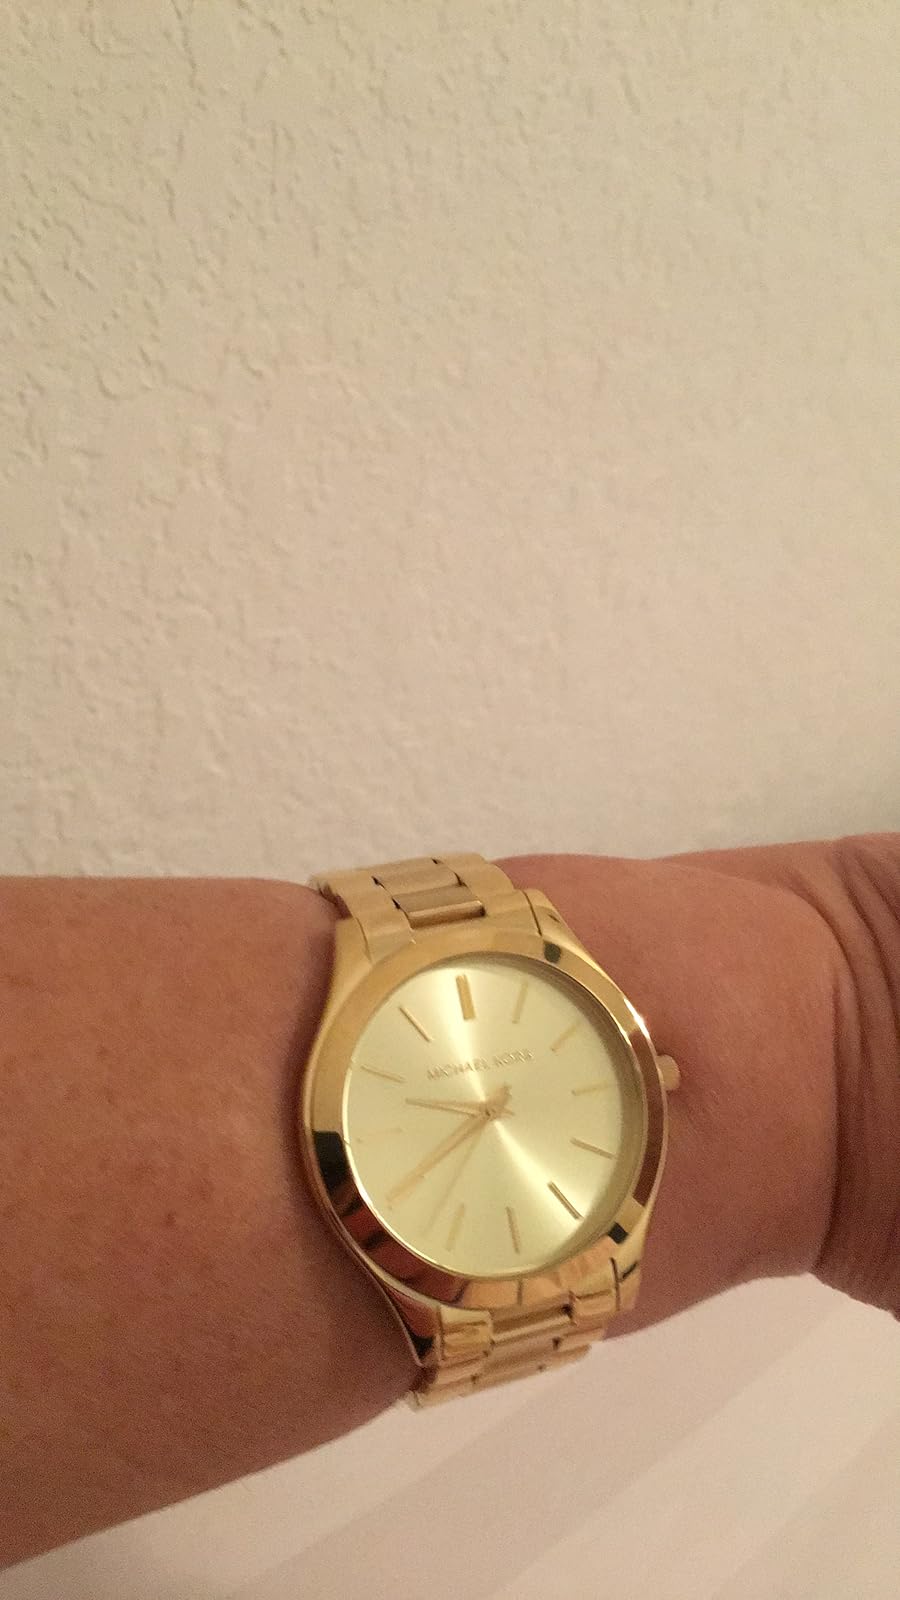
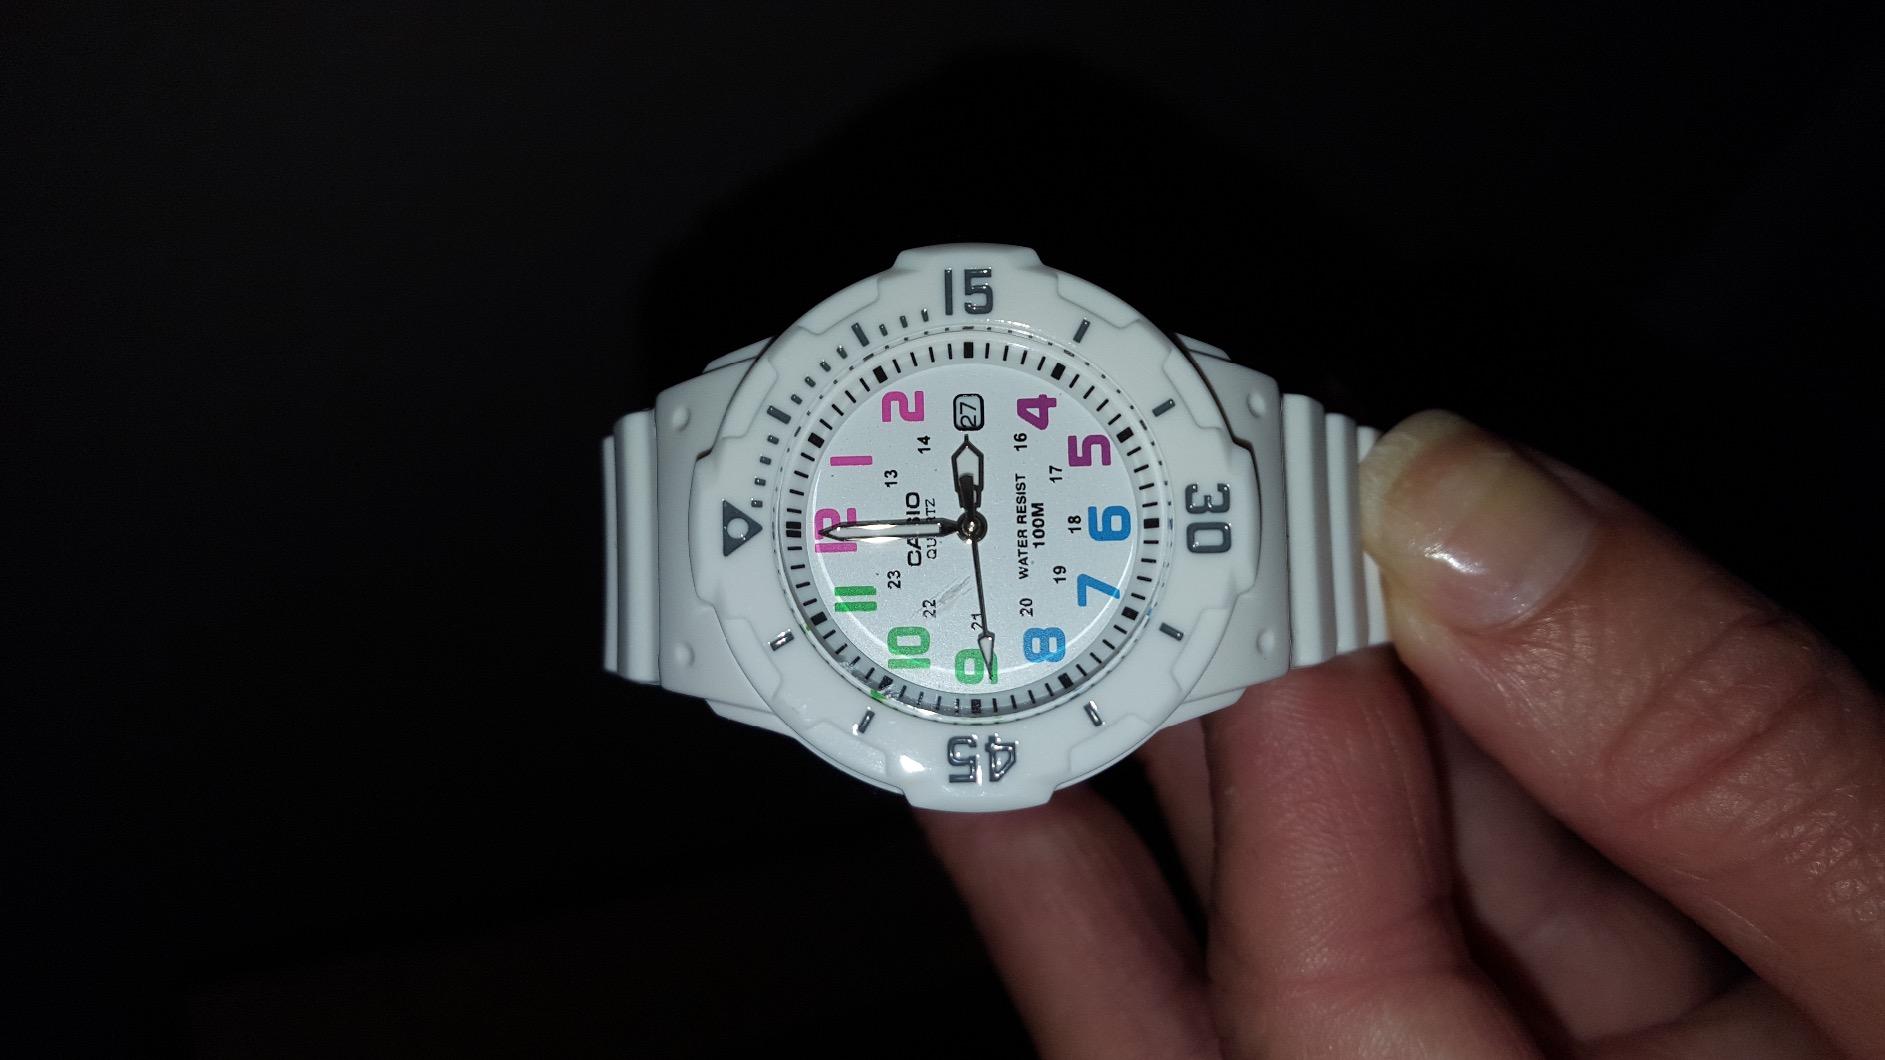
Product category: accessories_watch
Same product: no